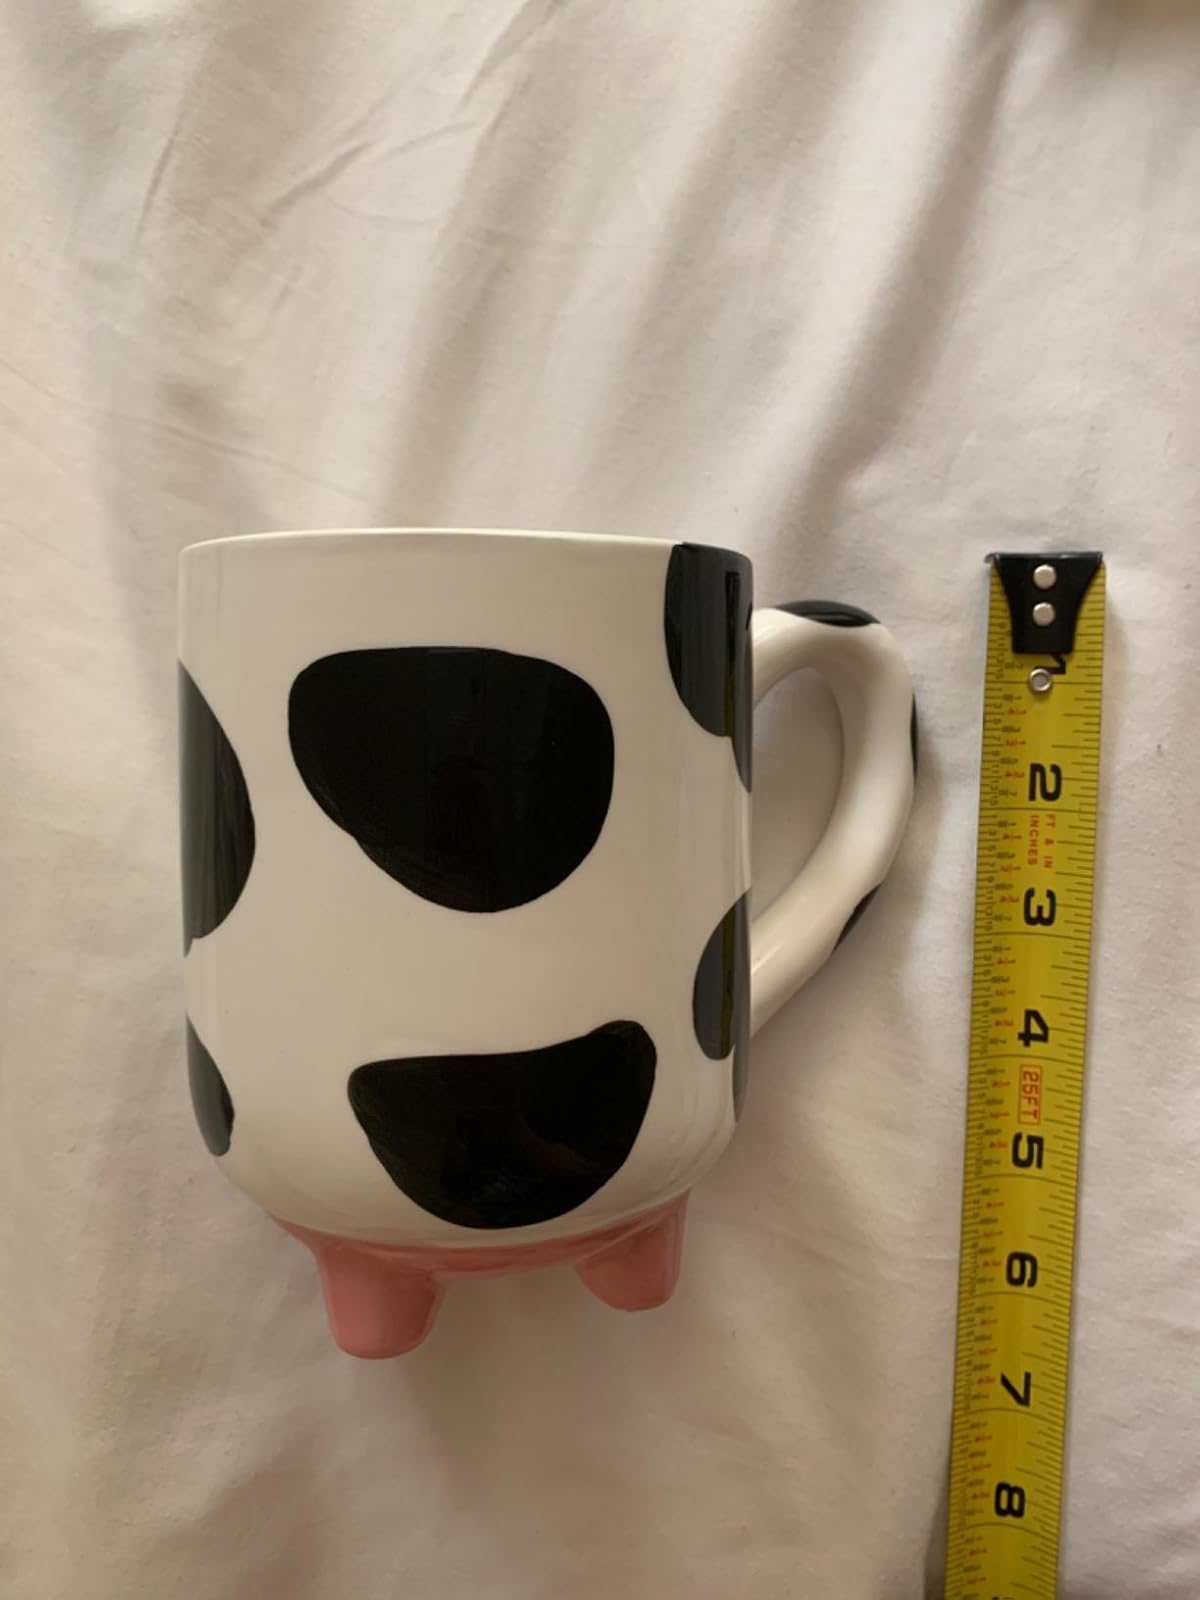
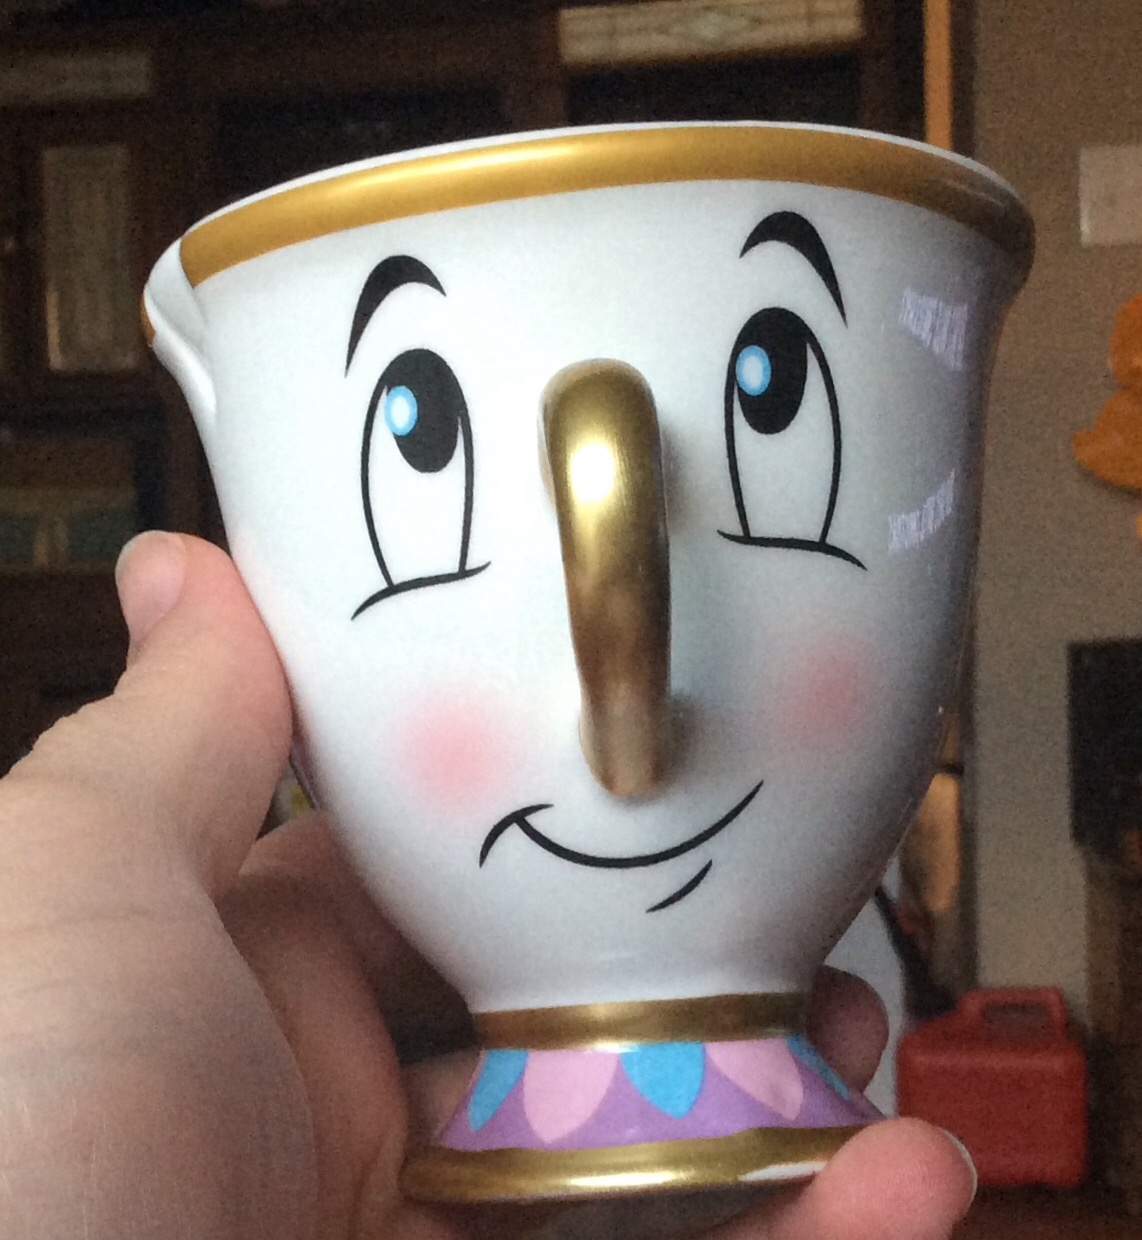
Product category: items_mug
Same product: no